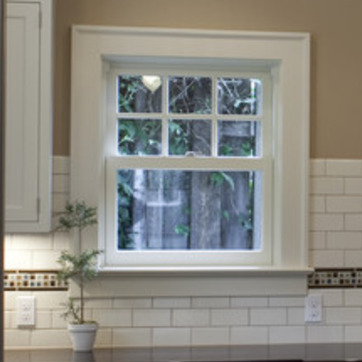
Material: glass